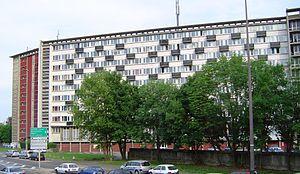
La résidence universitaire Jean Zay ou résidence universitaire d’Antony est l’un des plus grands ensembles de logements sociaux étudiants en Europe. Elle est située à Antony, commune du département des Hauts-de-Seine. Début 2009, la propriété de la RUA a été transférée à la communauté d'agglomération des Hauts-de-Bièvre.
Le logement étudiant est un type de logement spécialement dévolu à la catégorie de la population qui poursuit des études supérieures et englobe principalement les résidences ou cités universitaires et les résidences privées louées par leurs propriétaires exclusivement à des étudiants.